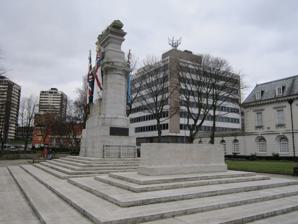
Building: Rochdale Cenotaph
Country: United Kingdom
Year built: 1922
War memorial in Rochdale, Greater Manchester Rochdale Cenotaph United Kingdom For servicemen from Rochdale killed in the First World War Unveiled 1922 ; 103 years ago ( 1922 ) Location 53°36′58″N 2°09′35″W / 53.616238°N 2.159743°W / 53.616238; -2.159743 Rochdale town centre, Greater Manchester , England Designed by Sir Edwin Lutyens TO THE MEMORY OF THE MEN OF ROCHDALE WHO GAVE THEIR LIVES IN THE GREAT WAR / THEY WERE A WALL UNTO US BOTH BY NIGHT AND BY DAY Listed Building – Grade I Official name Rochdale Cenotaph Designated 12 February 1985 Reference no. 1084274 Rochdale Cenotaph is a First World War memorial on the Esplanade in Rochdale , Greater Manchester , in the north west of England. Designed by Sir Edwin Lutyens , it is one of seven memorials in England based on his Cenotaph in London and one of his more ambitious designs. The memorial was unveiled in 1922 and consists of a raised platform bearing Lutyens' characteristic Stone of Remembrance next to a 10-metre (33 ft) pylon topped by an effigy of a recumbent soldier. A set of painted stone flags surrounds the pylon. A public meeting in February 1919 established a consensus to create a monument and a fund for the families of wounded servicemen. The meeting agreed to commission Lutyens to design the monument. His design for a bridge over the River Roch was abandoned after a local dignitary purchased a plot of land adjacent to Rochdale Town Hall and donated it for the site of the memorial. Lutyens revised his design, and Edward Stanley, 17th Earl of Derby , unveiled the memorial on 26 November 1922. It is a Grade I listed structure , having been upgraded in 2015 when Lutyens' war memorials were declared a national collection. Background In the aftermath of the First World War and its unprecedented casualties, thousands of war memorials were built across Britain. Almost all towns and cities erected some form of memorial to commemorate their fallen. The mayor of Rochdale called a public meeting on 10 February 1919, three months after the armistice , to discuss proposals for the town's commemorations. Consensus was that the town should have a monument and a fund to provide for wounded servicemen, their families, and the families of the 2,000 war dead from Rochdale.  Public subscription raised £ 29,443 10 s , covering the £12,611 cost of the memorial. Commissioning The public meeting in February 1919 agreed to appoint Sir Edwin Lutyens as architect for the project. He was one of the most prominent designers of war memorials in Britain, described by Historic England as "the leading English architect of his generation". Before the war, Lutyens established a reputation designing country houses for wealthy patrons, but the war had a profound effect on him. From 1917 onwards, he dedicated much of his time to memorialising the casualties. He went on to design The Cenotaph on Whitehall in London, which became the focus for the national Remembrance Sunday commemorations and subsequently the Thiepval Memorial to the Missing on the Somme in France and many other memorials in Britain and the Commonwealth . Lutyens proposed a memorial bridge crossing the River Roch in front of Rochdale Town Hall . At that time the river flowed openly through the town centre but has since been culverted . On either side of the bridge would have been recumbent effigies of a soldier lying on a bier and a Stone of Remembrance on the bridge. The plan was abandoned when Alderman William Cunliffe, a former mayor, bought a dilapidated 18th-century house (known as "the Manor House" or "the Orchard") on the opposite side of the river and donated the site for the war memorial. The site had particular poignancy as the building had been used as a recruiting station during the war. Lutyens' new design involved demolishing the Manor House to make way for a cenotaph and a Stone of Remembrance. Lutyens designed the stone for use in Imperial War Graves Commission cemeteries but it also features in several of his war memorials. Rochdale's cenotaph is among seven others by Lutyens in England based on the one on Whitehall, and is among the most ambitious of his designs to come to fruition. Design The war memorial comprises a cenotaph beside a Stone of Remembrance The memorial was constructed by Hobson Limited of Nottingham. While many First World War memorials feature sculpture or overt religious symbolism, Rochdale's, like many of Lutyens' memorials, uses abstract and ecumenical shapes inspired by classical architecture . It comprises two elements: a 10-metre (33 ft) pylon and a Stone of Remembrance formed from light grey Cornish granite which are raised on a platform ( stylobate ) of three steps. The cenotaph is raised on six steps on the platform, and rises in diminishing tiers of broadly rectangular cross section, with its long axis oriented southeast to northwest. On the plain first tier are four carved and painted stone flags with gilt bronze poles, two to either side: the Union Flag and the White Ensign on the southwest side, and the Royal Air Force Ensign and the Red Ensign on the northeast. The flags flank a second, smaller, tier which has a semi-column at either end and which culminates in a smaller plinth supporting a catafalque . At the top is a sculpture of a recumbent soldier draped with his coat. The design for the pylon is based on Lutyens' Midland Railway War Memorial , unveiled in Derby in 1921. Painted stone flags are a recurring feature in Lutyens' war memorial designs. He first proposed them for Whitehall's Cenotaph, where they were rejected in favour of fabric flags, but they appear on several of his other memorials including Northampton War Memorial and Leicester 's Arch of Remembrance . The memorial is not strictly a cenotaph as the sculpture at the top is a human figure rather than an empty tomb. By raising the figure above the ground on the pylon, Lutyens gives him anonymity, representing the fallen while allowing onlookers to impart their own emotions onto the memorial. By placing the figure at the top of the pylon, Lutyens also draws attention to the detail at the top of the pylon, connecting the beauty of the design to the memory of the fallen soldier. To either side of the plinth, above the flags, carved wreaths surround Rochdale's coat of arms. The central part of the structure is inscribed in gold lettering: 1914–1919 / 1939–1945; TO THE MEMORY OF THE MEN OF ROCHDALE WHO GAVE THEIR LIVES IN THE GREAT WAR; MCMXIV + MCMXIX / ET / MCMXXXIX + MCMXLV and THEY WERE A WALL UNTO US BOTH BY NIGHT AND BY DAY —a quotation from the First Book of Samuel , chapter 25, verse 16, selected from suggestions made by readers of the Rochdale Observer . The Stone of Remembrance lies to the southeast between the cenotaph and the town hall, raised above the platform by three steps. It is inscribed: THEIR NAME LIVETH FOR EVERMORE . Other inscriptions commemorating the dead of the Second World War were added later, including a bronze plaque reading TO ALL THOSE WHO DIED / IN THE / SERVICE OF THEIR COUNTRY . The use of a cenotaph with a Stone of Remembrance at its feet is reminiscent of Southampton Cenotaph , Lutyens' first to come to fruition. The surrounding memorial gardens are dedicated to the members of the Lancashire Fusiliers and the Royal Regiment of Fusiliers and serve as Rochdale's memorial to the Second World War. Detail of parts of the memorial Northeast flags and carved wreath enclosing the arms of Rochdale Sculpture on top of the memorial Southwest flags and carved wreath enclosing the arms of Rochdale History The cenotaph, with the tower of Rochdale Town Hall in the background Edward Stanley, 17th Earl of Derby , unveiled the memorial on Sunday 26 November 1922 and the Archdeacon of Rochdale gave a dedication. Derby was a descendant of a Lancashire family involved in local politics for generations. He served in various public offices during the First World War, including Director General of Recruiting and Secretary of State for War, before being appointed Britain's ambassador to France at the end of the war. Two years after unveiling the Rochdale memorial, Lord Derby presided over the unveiling of Manchester Cenotaph , another Lutyens design. Restoration work was carried out on the memorial in 2019, for which the companies involved were nominated for awards due to the quality of the work. The memorial was vandalised in November 2023—the words "Free Palestine" were daubed across it in red spray paint. Two teenagers were arrested and charged with criminal damage . In a separate incident, several wreaths laid at the cenotaph were damaged. As a result, the police placed the cenotaph under guard in the run-up to Remembrance Sunday. Rochdale Cenotaph was designated as a Grade II listed building on 12 February 1985, the designation noting the cenotaph's visual relationship with Rochdale Town Hall, Rochdale Post Office, and a set of lamp posts (each of which are listed in their own right). The status offers legal protection from demolition or modification; Grade II is applied to structures of "special interest, warranting every effort to preserve them", about 92 per cent of listed buildings. In November 2015, as part of commemorations for the centenary of the First World War, Lutyens' war memorials were recognised as a "national collection". All his free-standing memorials in England were listed or had their listing status reviewed and National Heritage List for England entries were updated and expanded. As a result, Rochdale Cenotaph was upgraded to Grade I, which is applied to around 2.5% of listed buildings, those of "the greatest historic interest". See also Wikimedia Commons has media related to Rochdale War Memorial . Greater Manchester portal Lancashire Fusiliers War Memorial , another Lutyens war memorial in nearby Bury Grade I listed buildings in Greater Manchester Grade I listed war memorials in England Listed buildings in Rochdale References Bibliography Amery, Colin; et al. (1981). Lutyens: The Work of the English Architect Sir Edwin Lutyens . London: Arts Council of Great Britain . ISBN 9780728703032 . Boorman, Derek (1988). At the Going Down of the Sun: British First World War Memorials . York: Sessions of York. ISBN 9781850720416 . Borg, Alan (1991). War Memorials: From Antiquity to the Present . London: Leo Cooper . ISBN 9780850523638 . Brown, Jane (1996). Lutyens and the Edwardians . London: Viking Press . ISBN 9780670858712 . Carden-Coyne, Ana (2009). Reconstructing the Body: Classicism, Modernism, and the First World War . Oxford: Oxford University Press . ISBN 9780199546466 . King, Alex (1998). Memorials of the Great War In Britain: The Symbolism and Politics of Remembrance . Oxford: Berg Publishers . ISBN 9781859739884 . Pevsner, Nikolaus ; Hyde, Matthew; Hartwell, Clare (2004). The Buildings of England: Lancashire: Manchester and the South-East . New Haven, Connecticut: Yale University Press . ISBN 9780300105834 . Ridley, Jane (2003). Edwin Lutyens: His Life, His Wife, His Work (Pimlico ed.). London: Pimlico . ISBN 9780712668224 . Skelton, Tim; Gliddon, Gerald (2008). Lutyens and the Great War . London: Frances Lincoln Publishers . ISBN 9780711228788 . Winter, Jay (2014). Sites of Memory, Sites of Mourning: The Great War in European Cultural History (Canto Classics ed.). Cambridge: Cambridge University Press . ISBN 9781107661653 . Wyke, Terry; Cocks, Harry (2004). Public Sculpture of Greater Manchester . Liverpool: Liverpool University Press . ISBN 9780853235675 . Citations